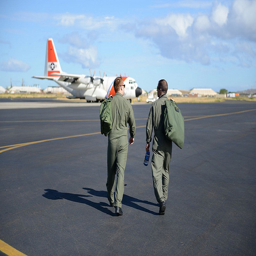
a couple of guys that are walking to a plane
Two men in uniform are walking on the tarmac toward a large airplane.
The two men are carrying two green duffle bags
Two air flight pilots walking to an airplane on an airstrip.
a couple of men are walking toward a plane